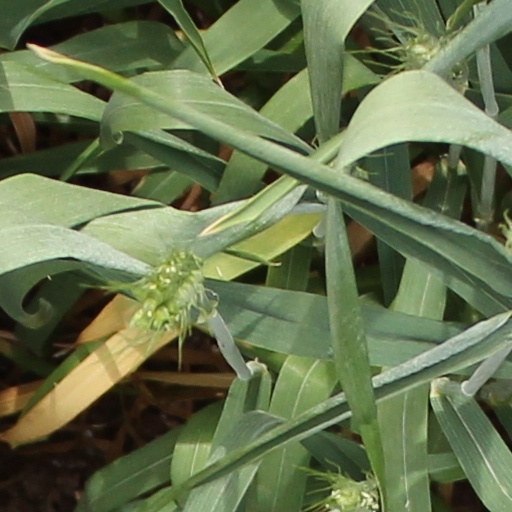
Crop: wheat